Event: Typhoon Ruby
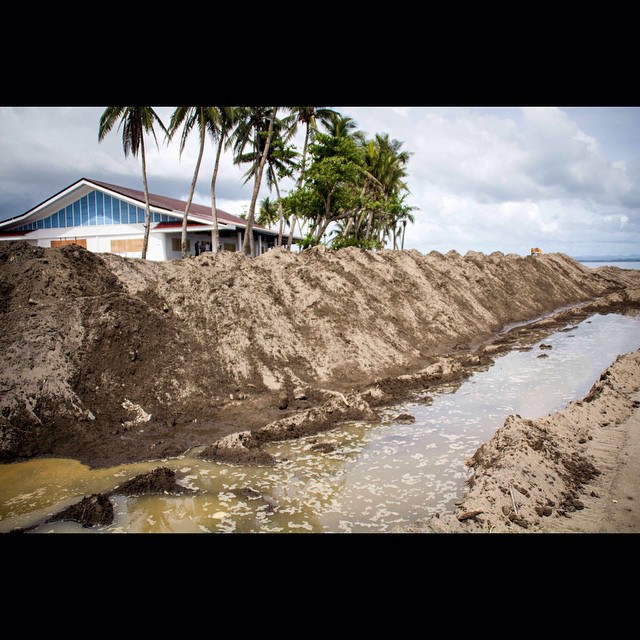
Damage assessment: damage